Foreman Thuridur

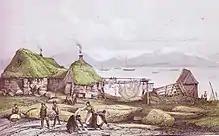
Icelandic fisherman's hut (1836).

Þuríður Einarsdóttir (Thurídur Einarsdottir), commonly known as Foreman Thurídur or Þuríður formaður, (1777 – 13 November 1863) was an Icelandic sea captain. Unusually for a woman, for over half a century she worked as an increasingly renowned fisherman, first as a deckhand then taking command of boats as "foreman", the term traditionally used for captain in Iceland. She is also known for helping to identify those behind the infamous in 1827.